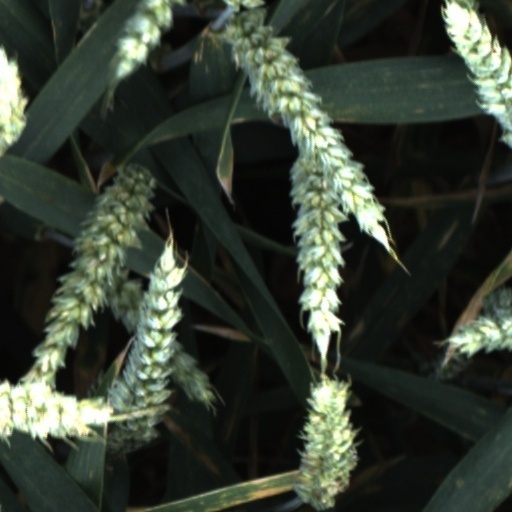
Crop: wheat